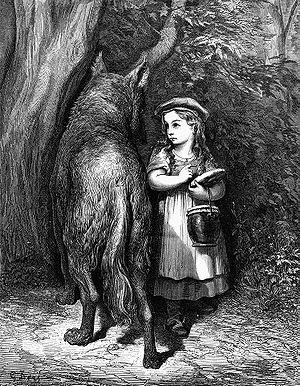
Le Petit Chaperon rouge est un conte de tradition orale d'origine française. Il s'agit d'un conte-type 333 selon la classification Aarne-Thompson.
Peau d'âne est un film musical français écrit et réalisé par Jacques Demy, sorti en 1970.